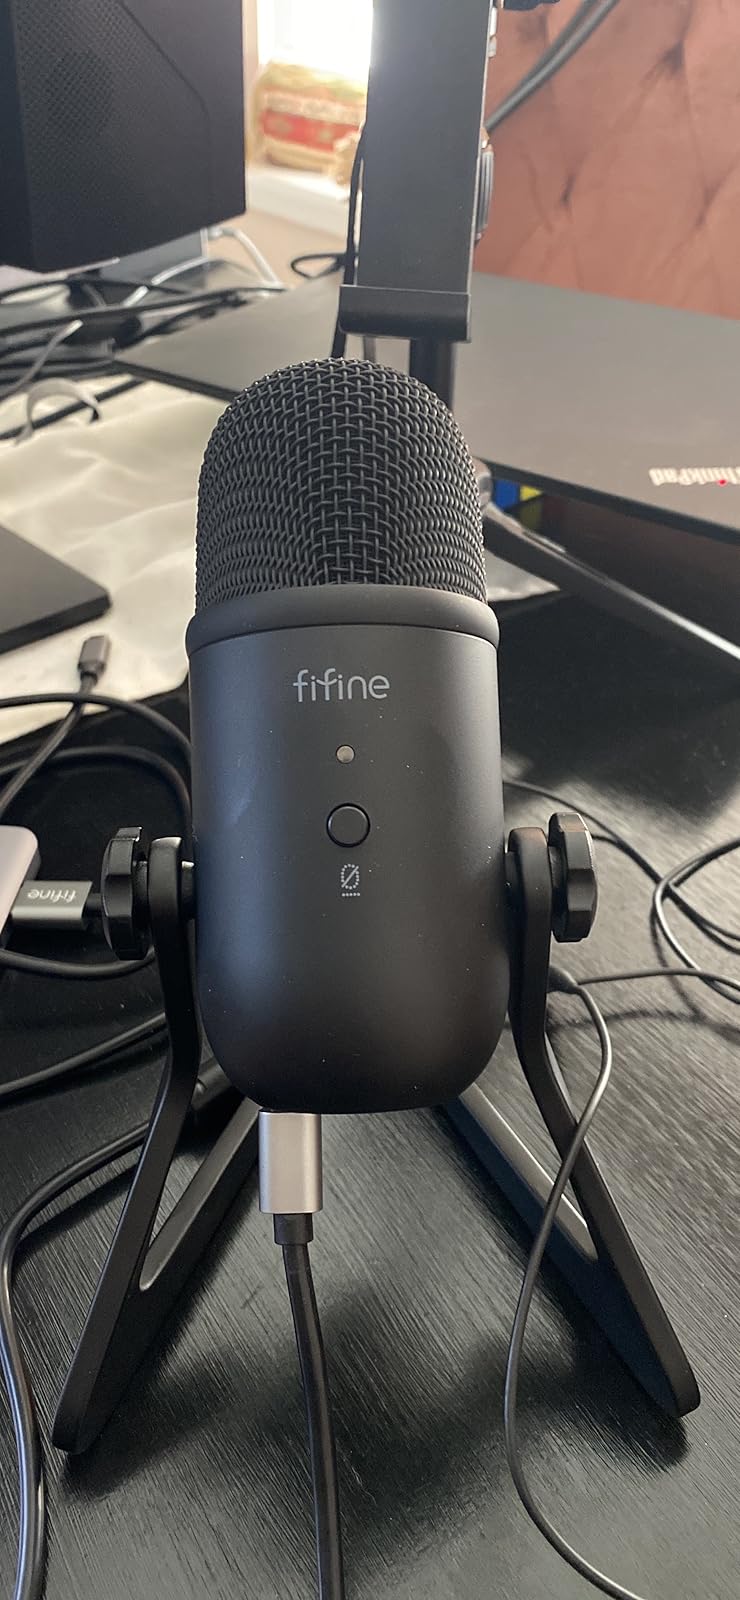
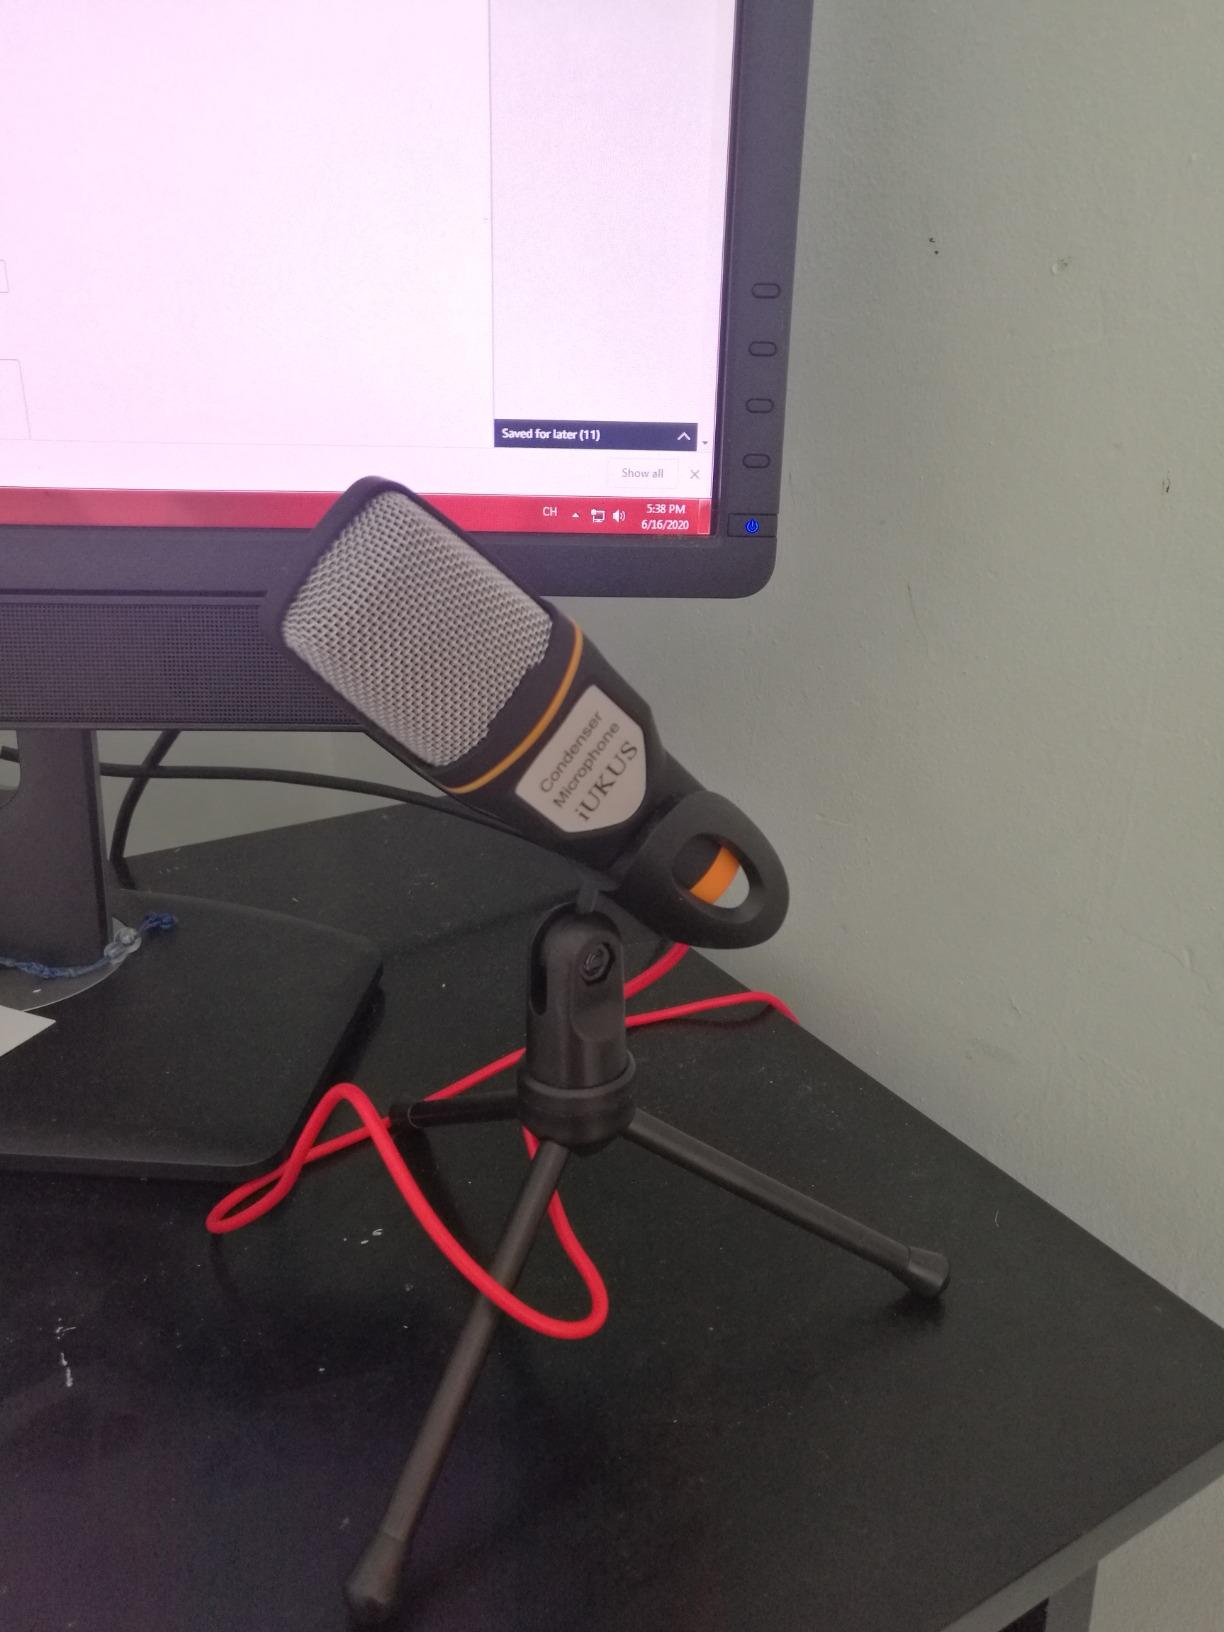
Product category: microphone
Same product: no